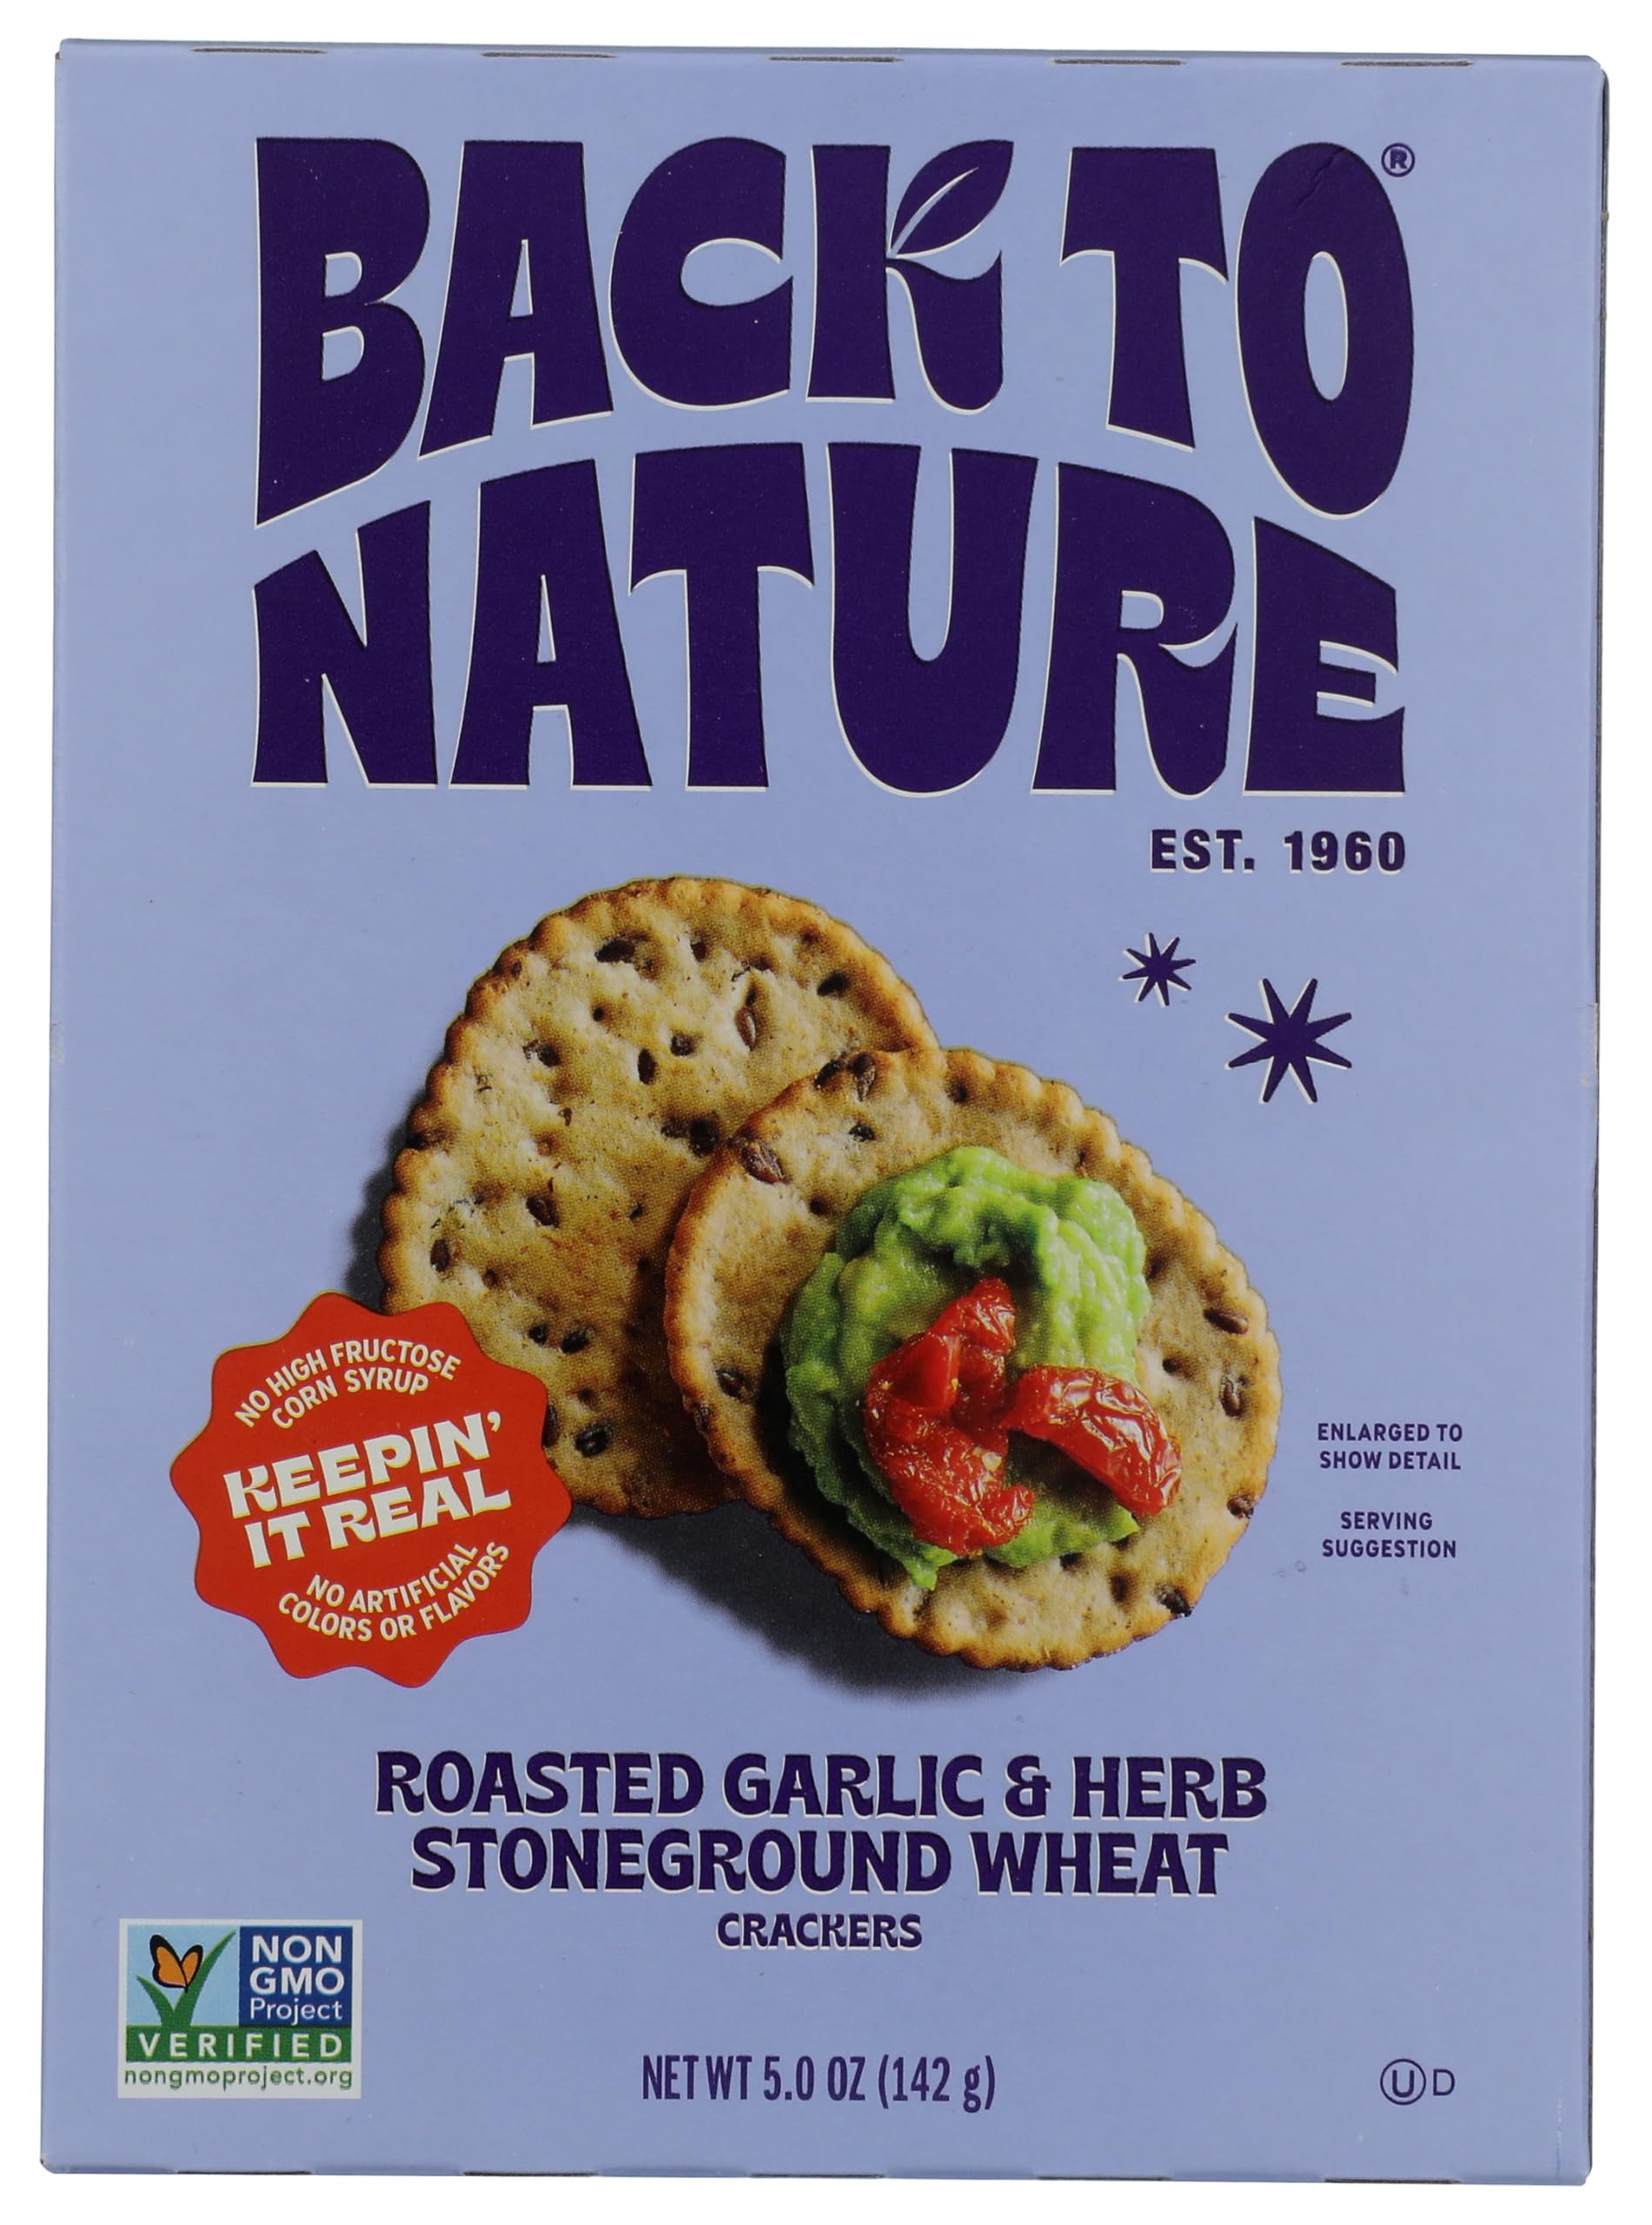
Item Name: BACK TO NATURE Roasted Garlic & Herb Stoneground Wheat Crackers, 5 OZ
Product Description: Snacks
Value: 5.0
Unit: Ounce

Price: 4.99